Rheum palmatum

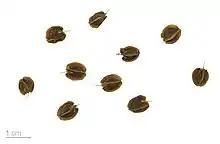
"Rheum palmatum"

Rheum palmatum is a species of flowering plant in the knotweed family Polygonaceae. It is commonly called Chinese rhubarb, ornamental rhubarb, Turkey rhubarb or East Indian rhubarb.